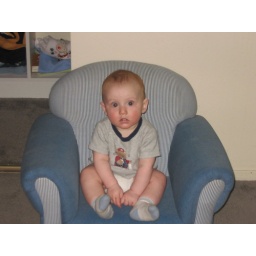
Nikhil in his big boy chair